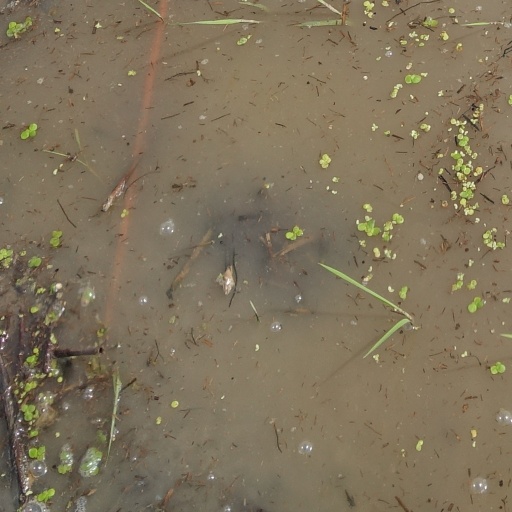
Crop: rice